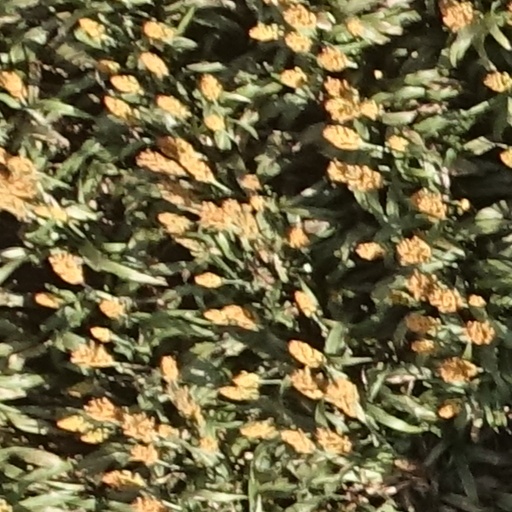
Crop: sorghum